Tolay Lake

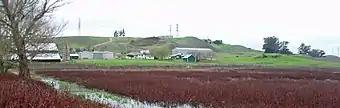
Cardoza Ranch buildings on south side of Tolay Lake.

Present in the Tolay Lake Basin are a number of well-preserved architectural features, most notably a set of ranch buildings, many of which date from the first half of the twentieth century. Most of these structures were erected by the Cardoza family as integral elements of a working ranch. They represent an opportunity for preservation not only of an architectural style from this earlier era, but also as a complete collection of the building types involved in a broad function Sonoma County ranch, not dissimilar in function to its nineteenth-century predecessor. The county is analyzing alternative uses of some of the structures that not only offer preservation, but integration into the educational themes that are to embody the future Tolay Ranch Regional Park.